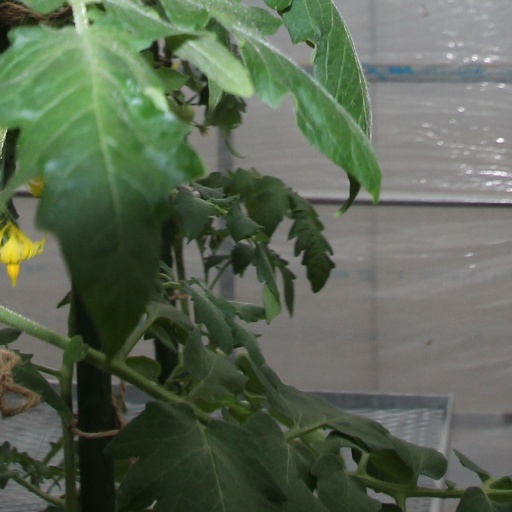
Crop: tomato